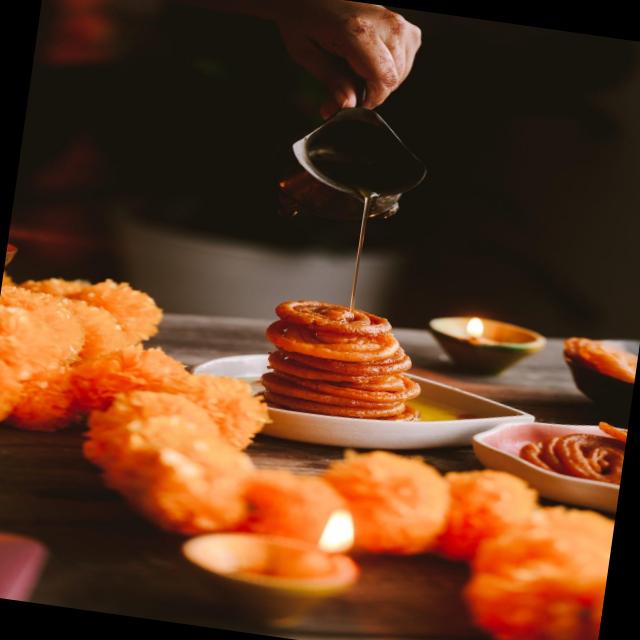
Dish: jalebi